Virginia Natural Area Preserve System

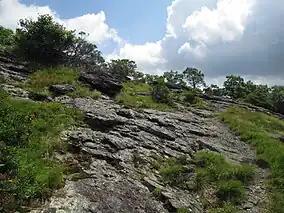
View of Buffalo Mountain's nearly treeless summit within the Buffalo Mountain Natural Area Preserve in Virginia's Floyd County

The Virginia Natural Area Preserve System is a system of protected areas in the state of Virginia. It is managed by the Virginia Department of Conservation and Recreation.